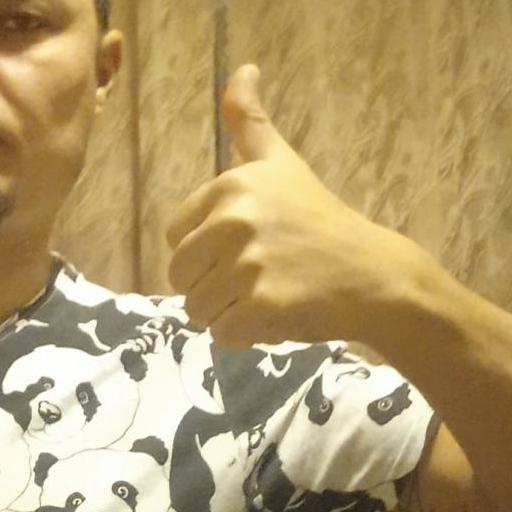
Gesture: like